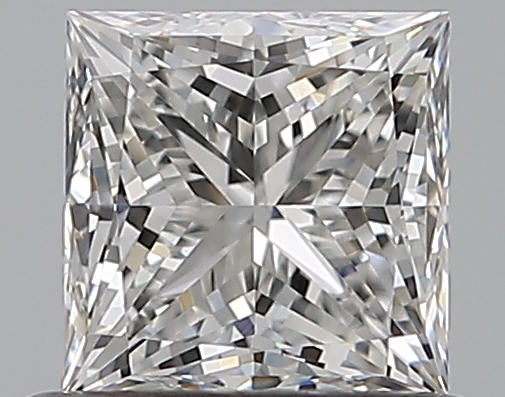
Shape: princess
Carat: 0.7
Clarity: VVS2
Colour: E
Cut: EX
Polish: EX
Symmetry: EX
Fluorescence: N
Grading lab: GIA
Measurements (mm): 4.74 x 4.7 x 3.47